Iswahjudi Air Force Base

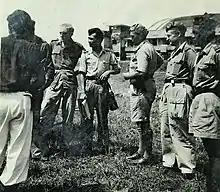
November 9, 1949, Major Sabirin Mochtar, Commander of the Sikatan Battalion, was accepting the handover of Maospati airbase from the Dutch after the completion of the Second Dutch Aggression. Previously they were still attacking each other in battles in Kediri and Madiun.

In 1890, in Batavia and Aceh, flights using ""ballonvaarten"" balloons were successfully carried out. This is the first experiment conducted by "Koninklijk Nederlandsch-Indische Leger" (KNIL) in aerospace. and then the Dutch East Indies government began to develop it. In February 1913, a test flight was conducted in Surabaya with an airplane transported from the Netherlands by ship. And when World War I broke out, it became increasingly necessary to build up the strength of the Air Force.